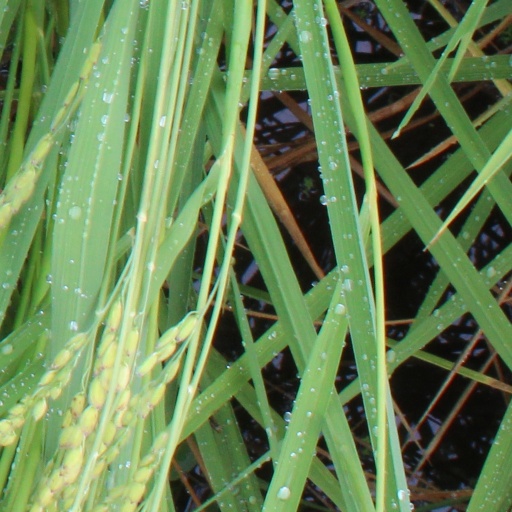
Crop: rice